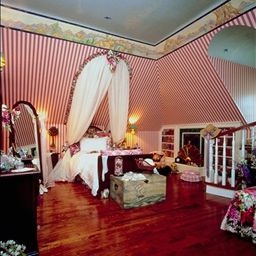
Room type: bedroom